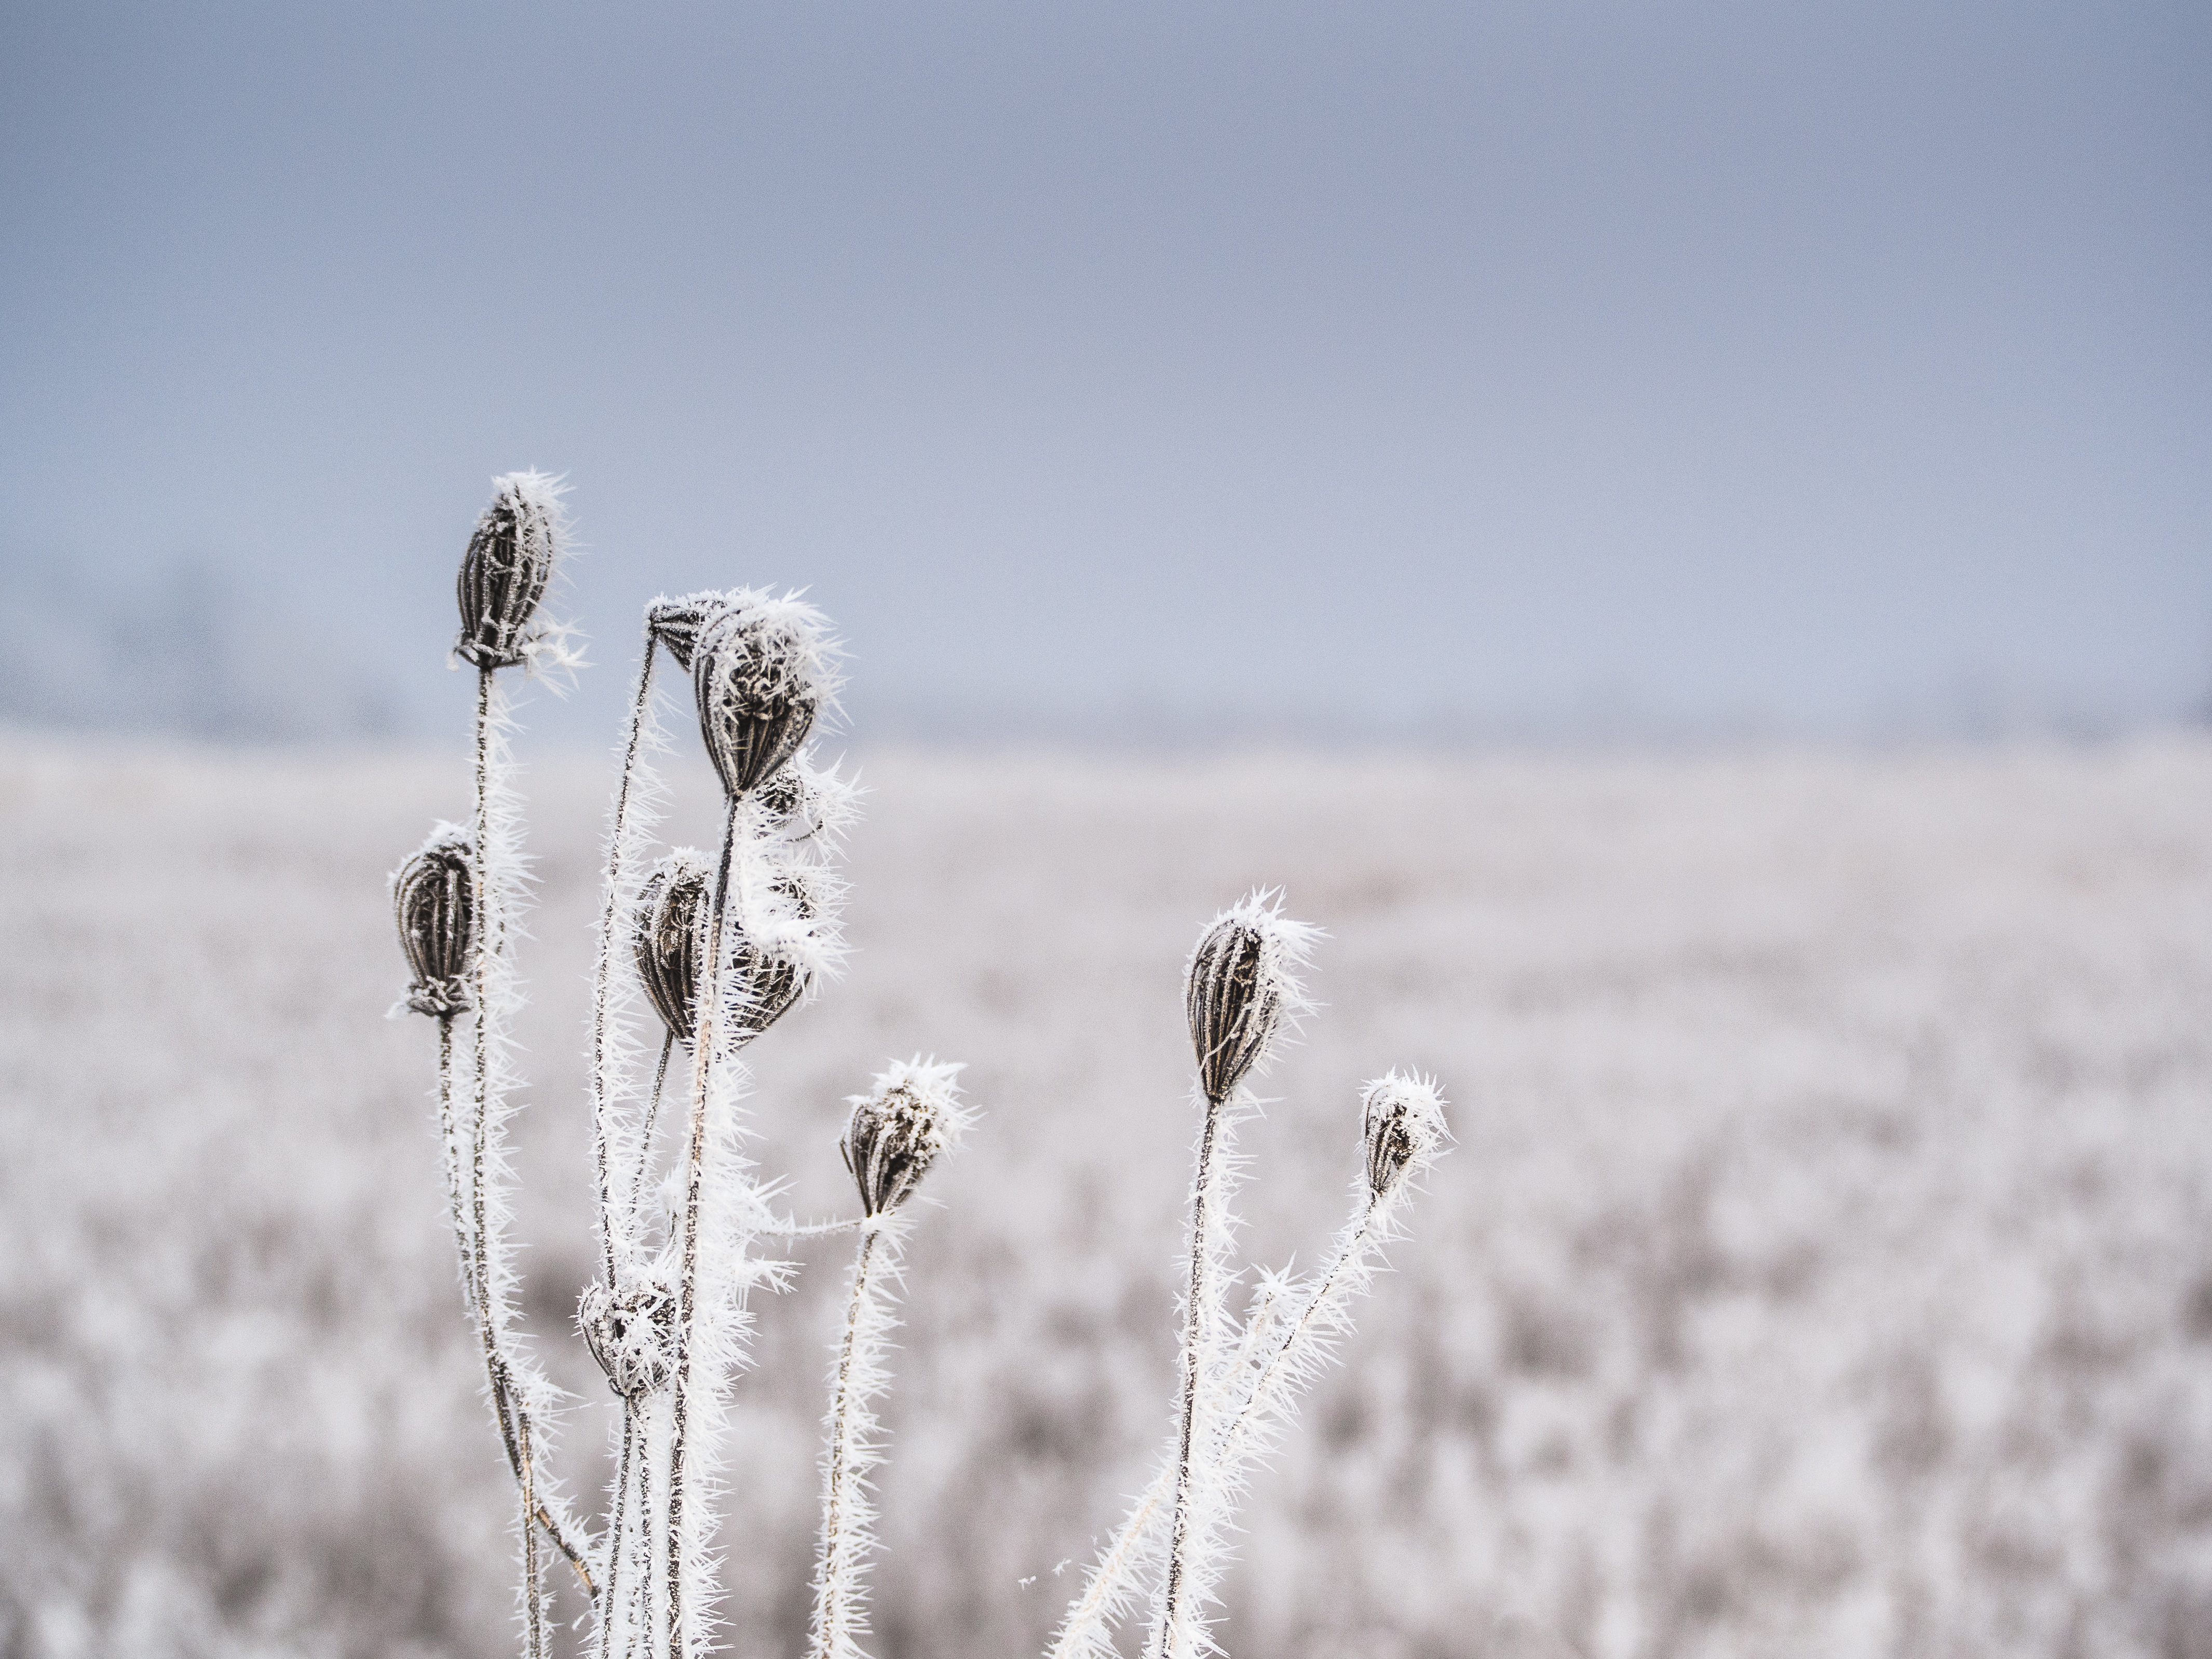
landscape, water, nature, grass, outdoor, sand, branch, snow, cold, winter, plant, flower, frost, environment, ice, weather, frozen, flora, season, close up, needles, withered, freezing, macro photography, crystals, grass family